Ural Thomas

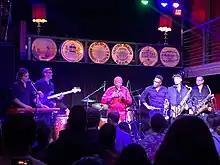
Ural Thomas and the Pain play at Mississippi Studios.

Ural Thomas (born 21 December 1939) is an American soul music singer. While Thomas has made music for over fifty years, his public performances span two eras: the 1950s through the 1960s, and from 2013 through the present as Ural Thomas and the Pain.